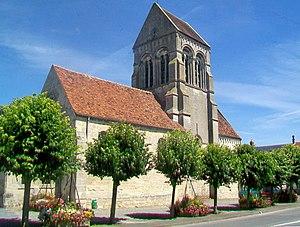
Vue d'ensemble de l'église depuis le sud-ouest.
L'église Saint-Aubin est une église catholique paroissiale située à Cauffry, en France. Elle se compose notamment d'une nef d'origine romane, fortement remaniée, et d'un clocher en bâtière et d'un chœur datant du dernier quart du XIIᵉ siècle. Représentatifs de la période de transition du roman vers le gothique, ils portent encore tous les caractéristiques de l'architecture romane, mais sont toutefois voûtés d'ogives dès l'origine. Dans sa physionomie et avec son plan initial très simple, avec un clocher interposé entre la nef et le chœur, l'église Saint-Aubin est parfaitement représentative des églises rurales du Beauvaisis des XIᵉ siècle et XIIᵉ siècles. Les corniches dites beauvaisines et le triplet du chevet plat sont en outre des éléments très répandus dans la région au XIIᵉ siècle. Après le chœur, authentique mais simple, le clocher en bâtière représente la partie la plus remarquable de l'église. Son étage de beffroi, avec ses deux baies gémelées par face subdivisées en deux petites arcades chacune et flanquées de multiples colonnettes à chapiteaux, appartient à un type caractéristique de la région.